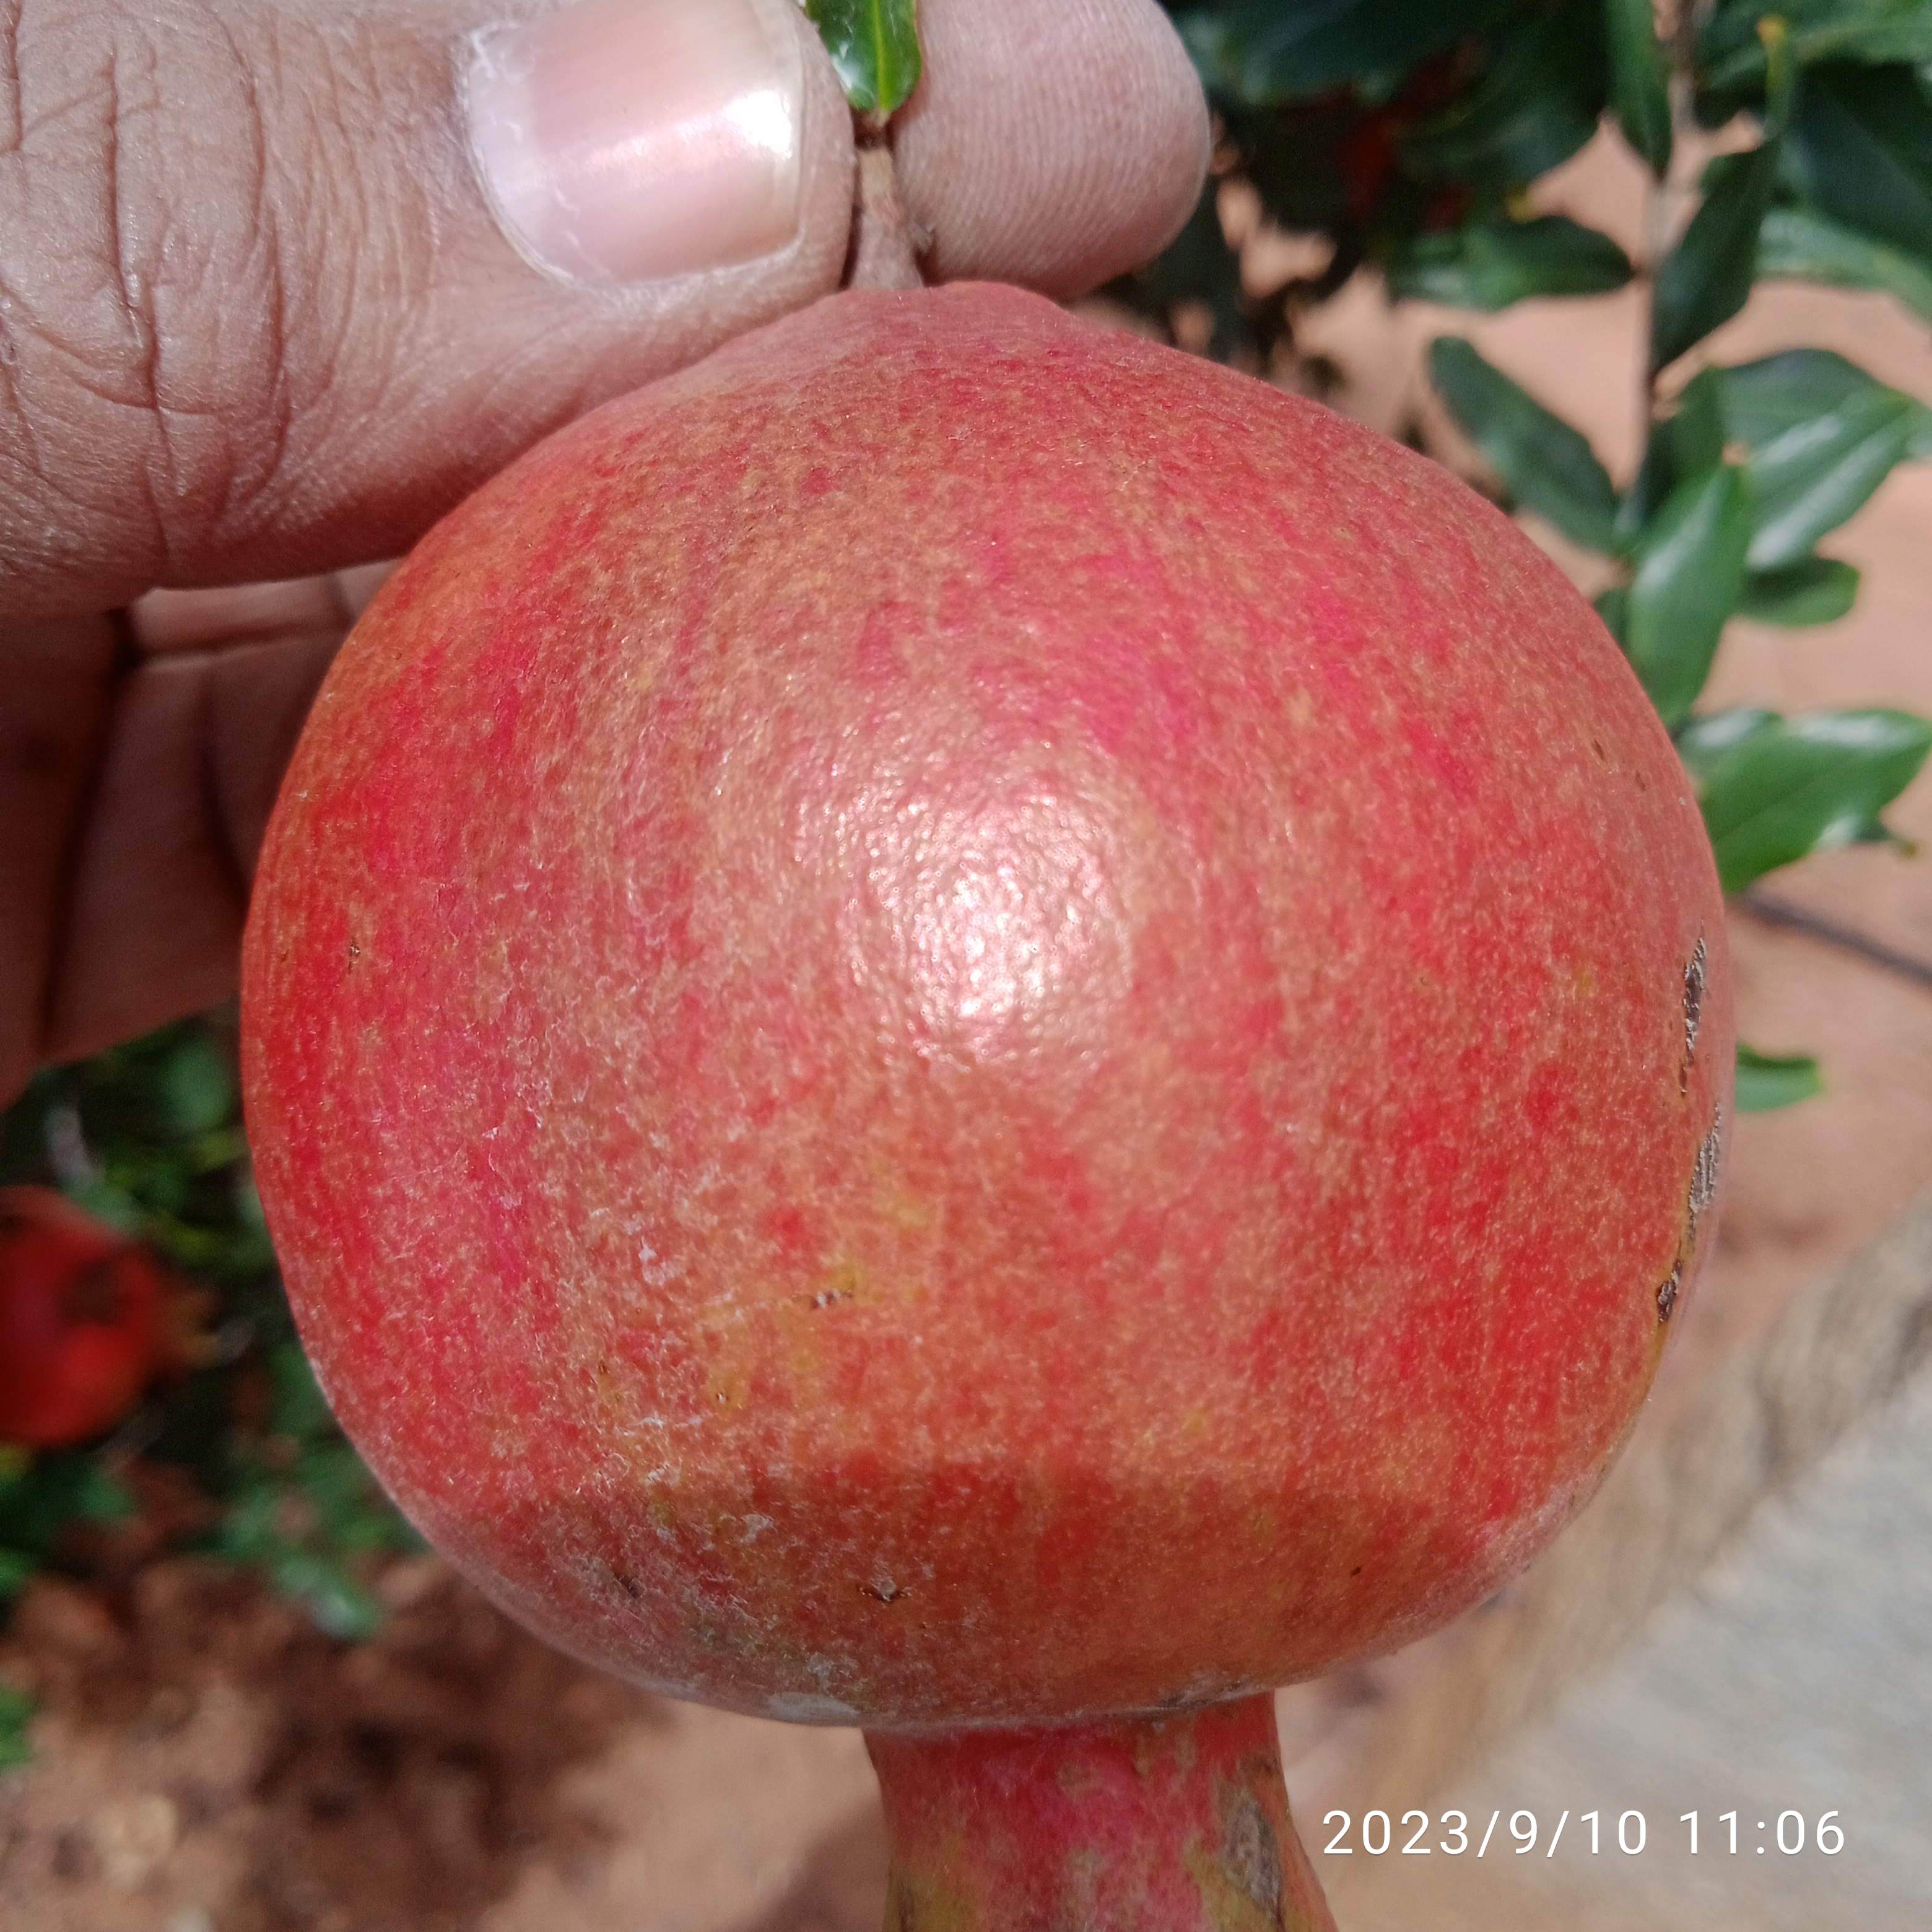
Label: Healthy